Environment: lab
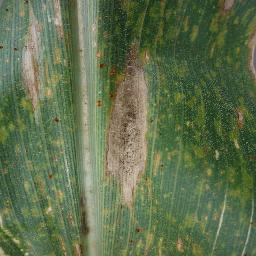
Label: northern_corn_leaf_blight